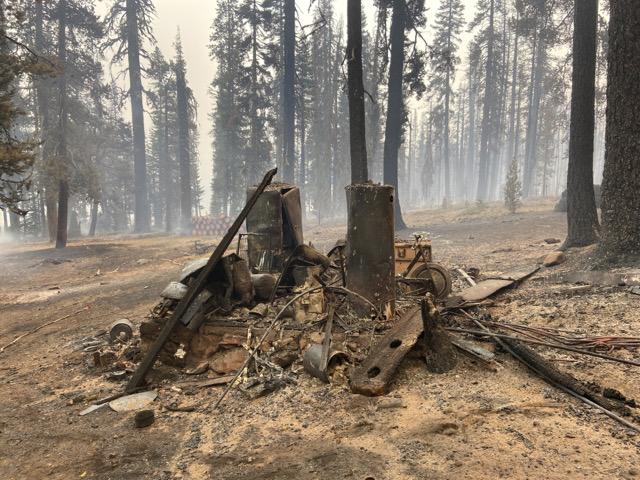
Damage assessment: destroyed